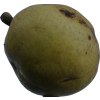
Label: pear